Genesis Noir

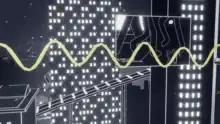
No Man exploring one of the game's city environments

"Genesis Noir" is a point-and-click adventure game, played out across a number of vignettes. The player is prompted to move their character or interact with the scene through various on-screen prompts.